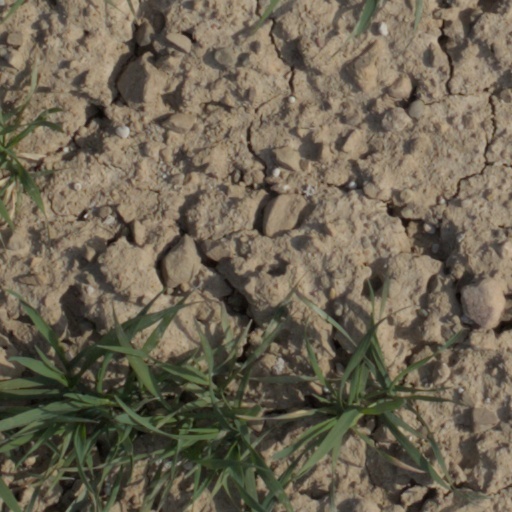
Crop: wheat